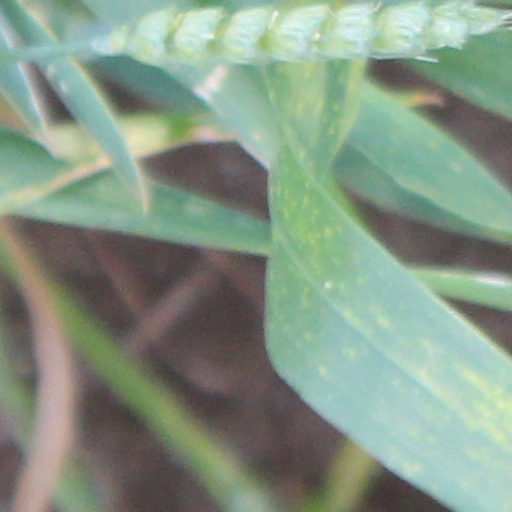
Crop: wheat